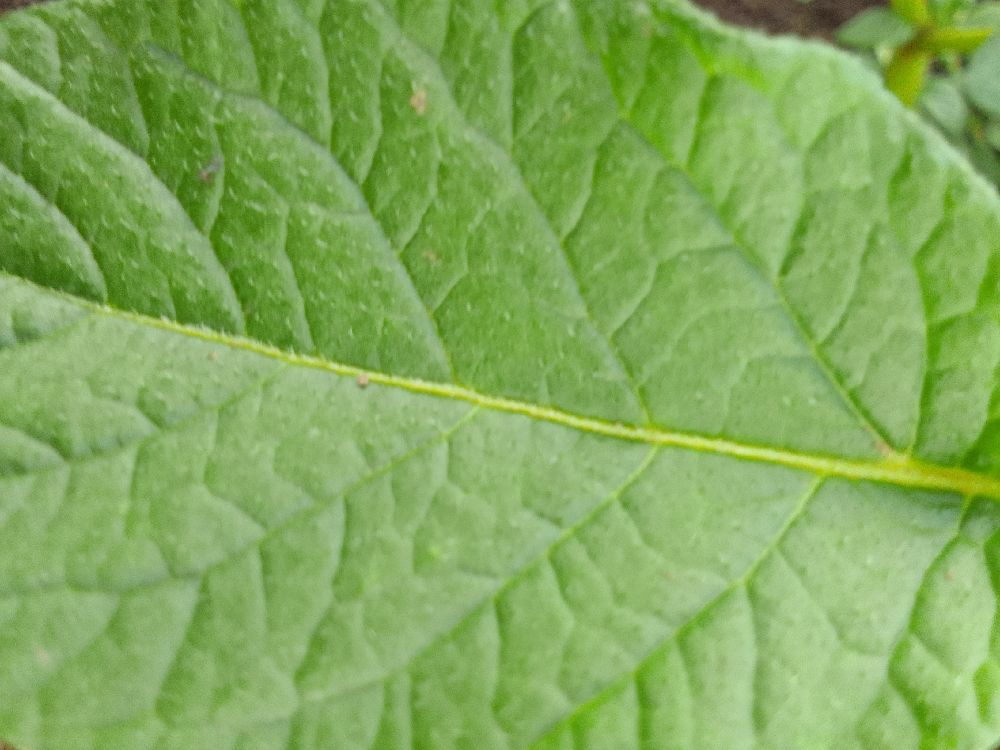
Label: Healthy